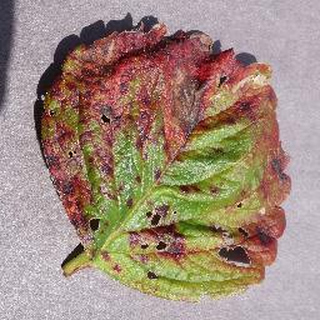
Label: strawberry_leaf_scorch